Finnish national road 9

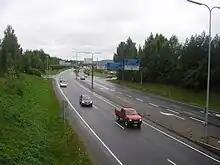
Highways 9 (E63), 18 and 23 (Rantaväylä) in Jyväskylä towards Kuopio

Turku – Lieto – Aura – Pöytyä – Loimaa – Humppila – Urjala – Akaa – Valkeakoski – Lempäälä – Tampere – Kangasala – Orivesi – Jämsä – Jyväskylä – Muurame – Jyväskylä (again) – Laukaa – Hankasalmi – Pieksämäki – Rautalampi – Pieksämäki (again) – Rautalampi (again) – Suonenjoki – Leppävirta – Kuopio – Siilinjärvi – Kuopio (again) – Tuusniemi – Outokumpu – Liperi – Joensuu – Tohmajärvi.